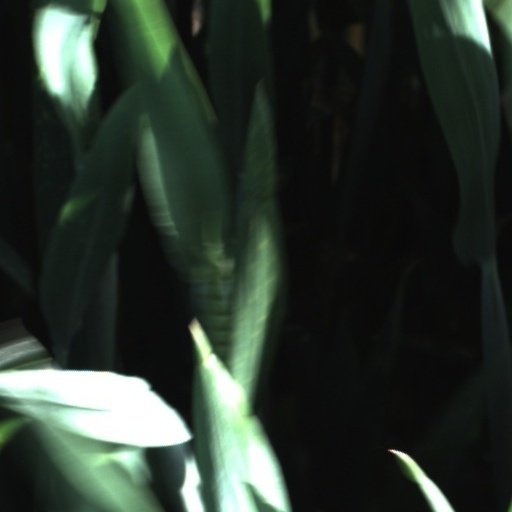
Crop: wheat